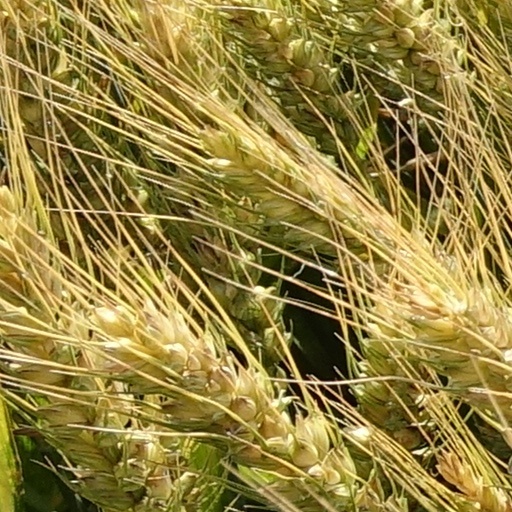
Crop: wheat